California Lutheran University

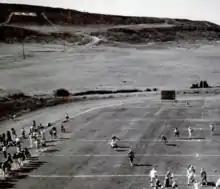

KCLU-FM is a non-commercial radio station located on the campus of California Lutheran University. The National Public Radio-member station broadcasts to 130,000 weekly listeners in Ventura County at 88.3 FM, in southern Santa Barbara County at 102.3 FM and 1340 AM, on the Central Coast at 89.7 FM, and in San Luis Opispo at 92.1 FM. KCLU purchased KIST-AM 1340 for $1.44 million in April 2008, becoming the only NPR station on AM radio in Southern California. As of 2008, KCLU has won over 100 major journalism awards, including numerous awards from the Associated Press and the Radio and Television News Association of Southern California. Between 2001 and 2010 KCLU has won more than 60 Golden Mike Awards. Between 2001 and 2010 KCLU also won 18 Edward R. Murrow Awards for journalistic excellence.